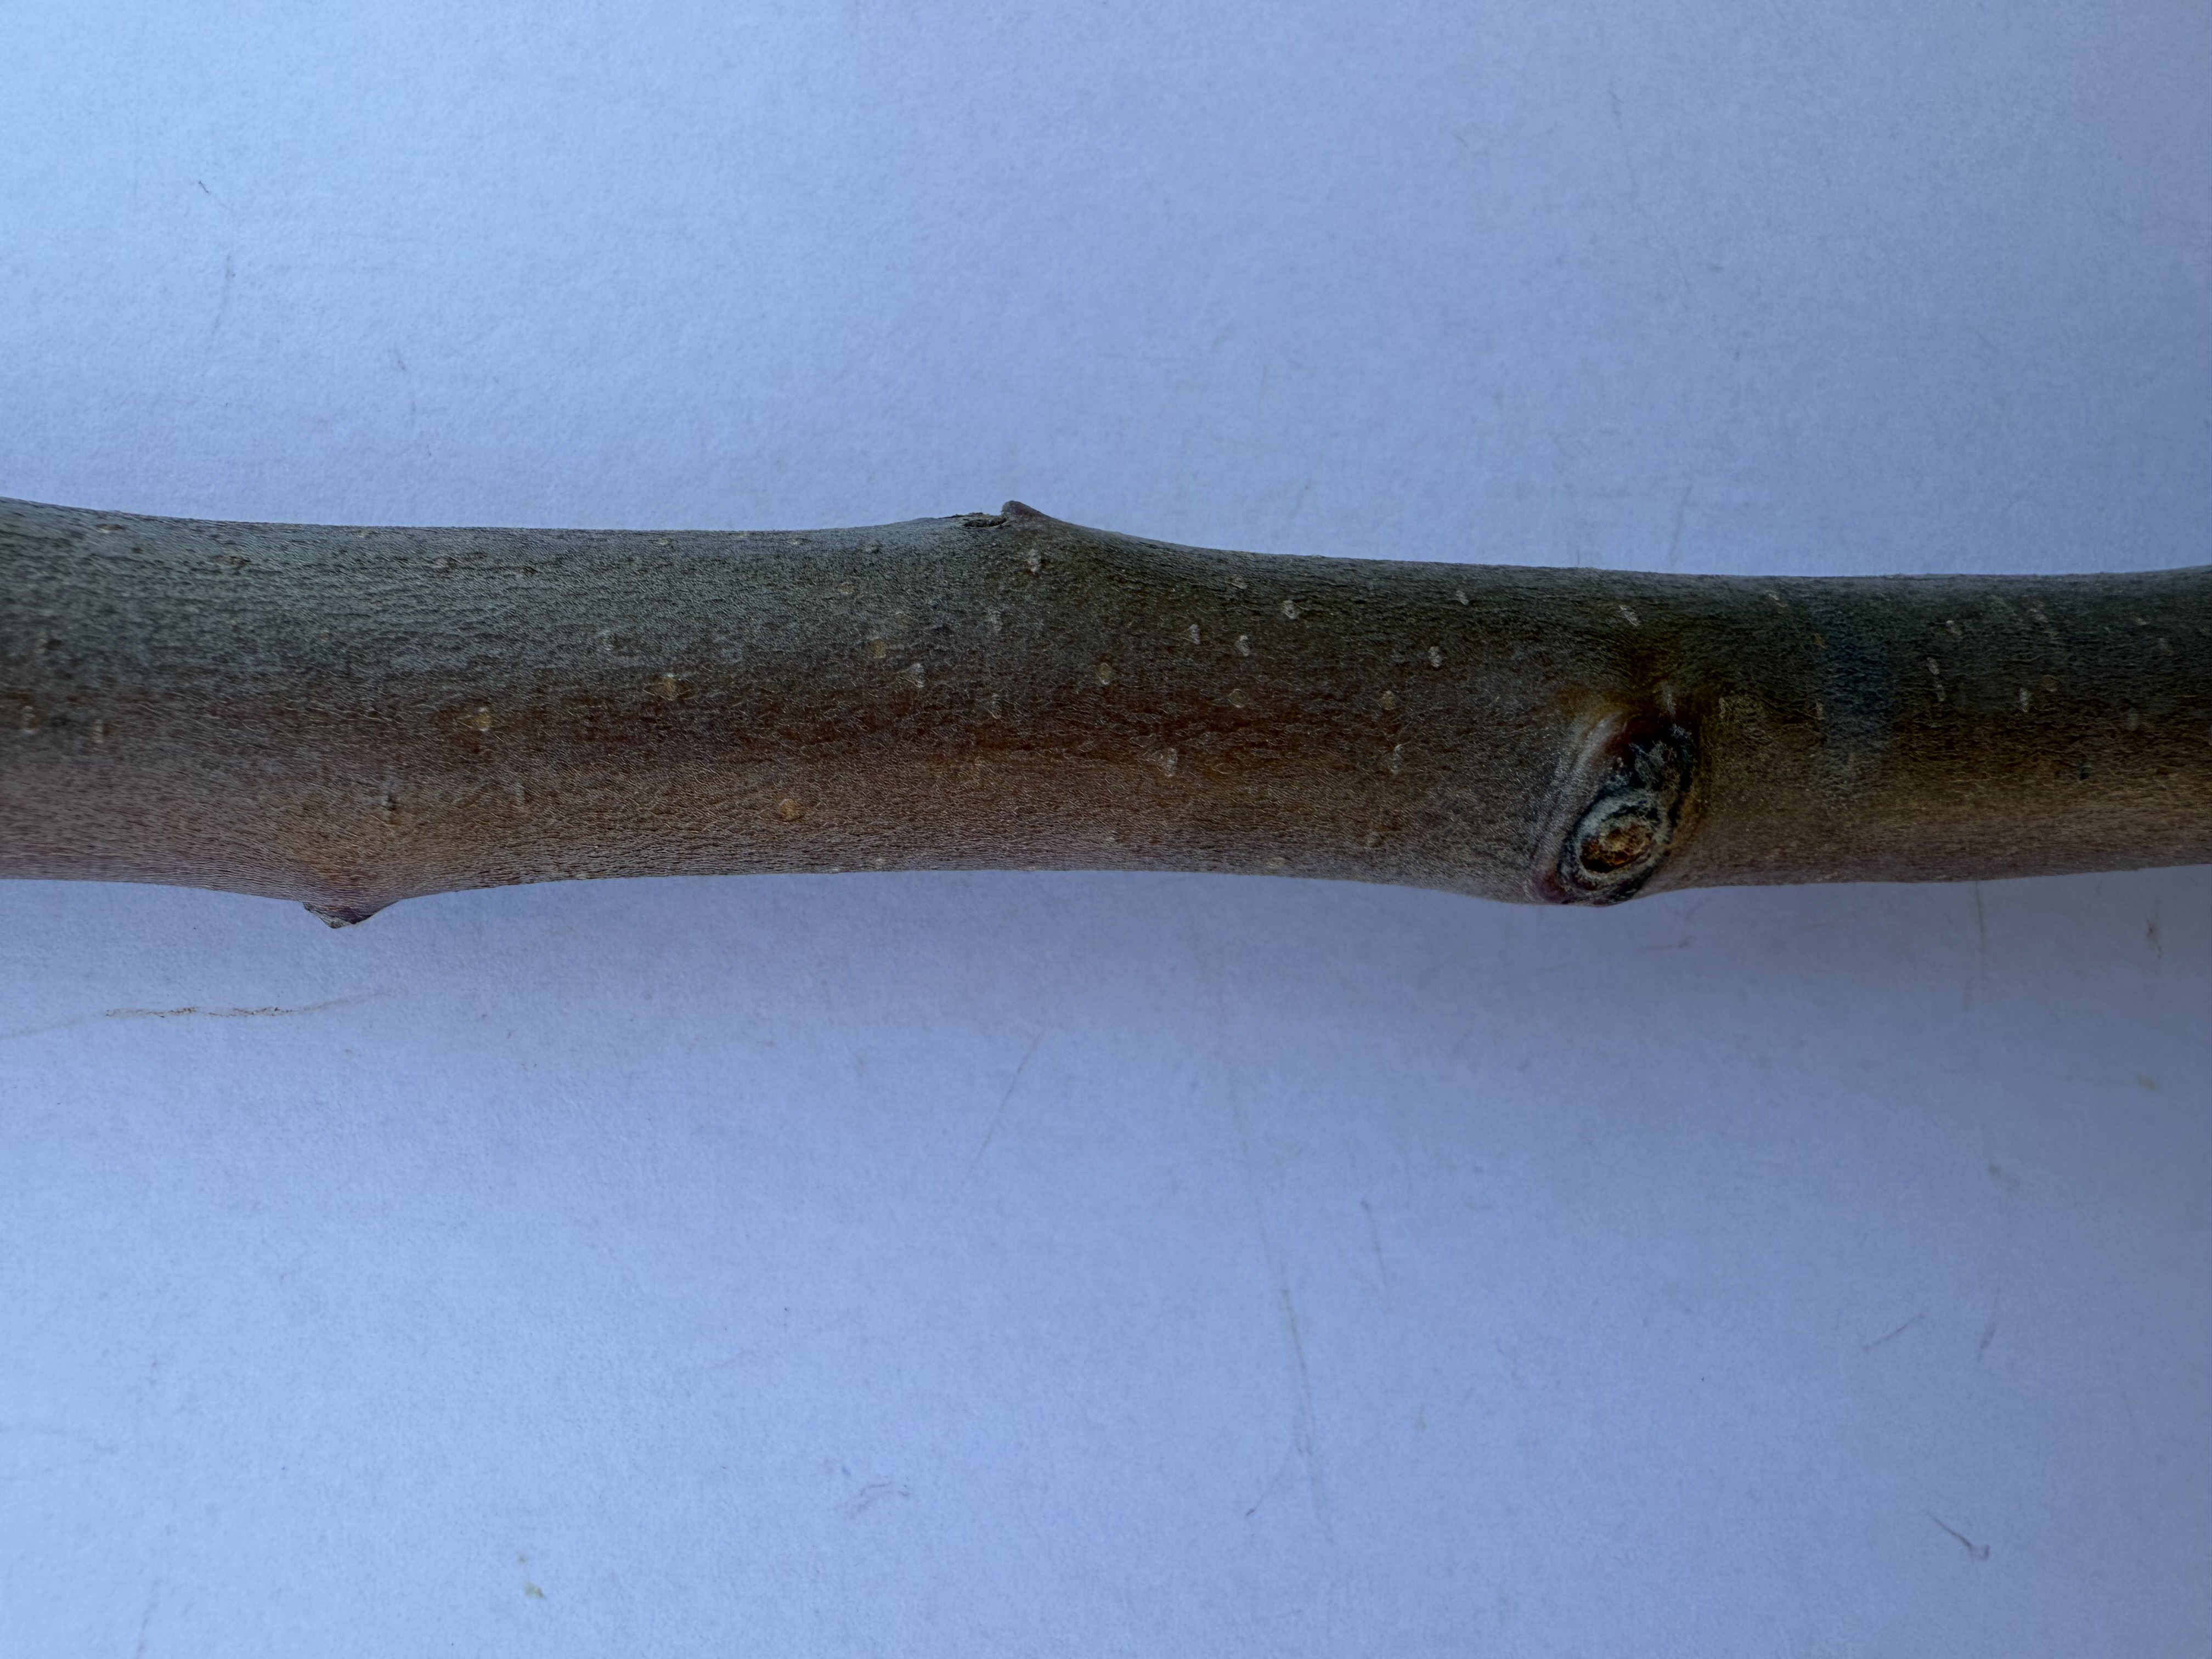
Variety: Fuji Apple